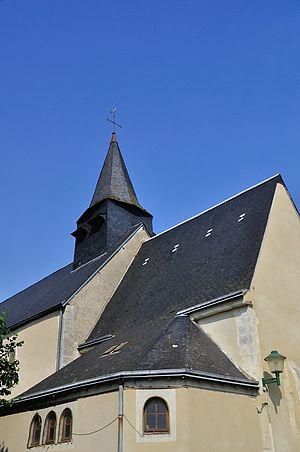
Vineuil (Indre) - Eglise Saint-Vincent
Vineuil est une commune française située dans le département de l'Indre, en région Centre-Val de Loire.